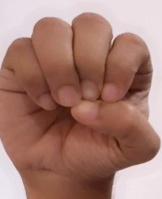
ASL sign: E